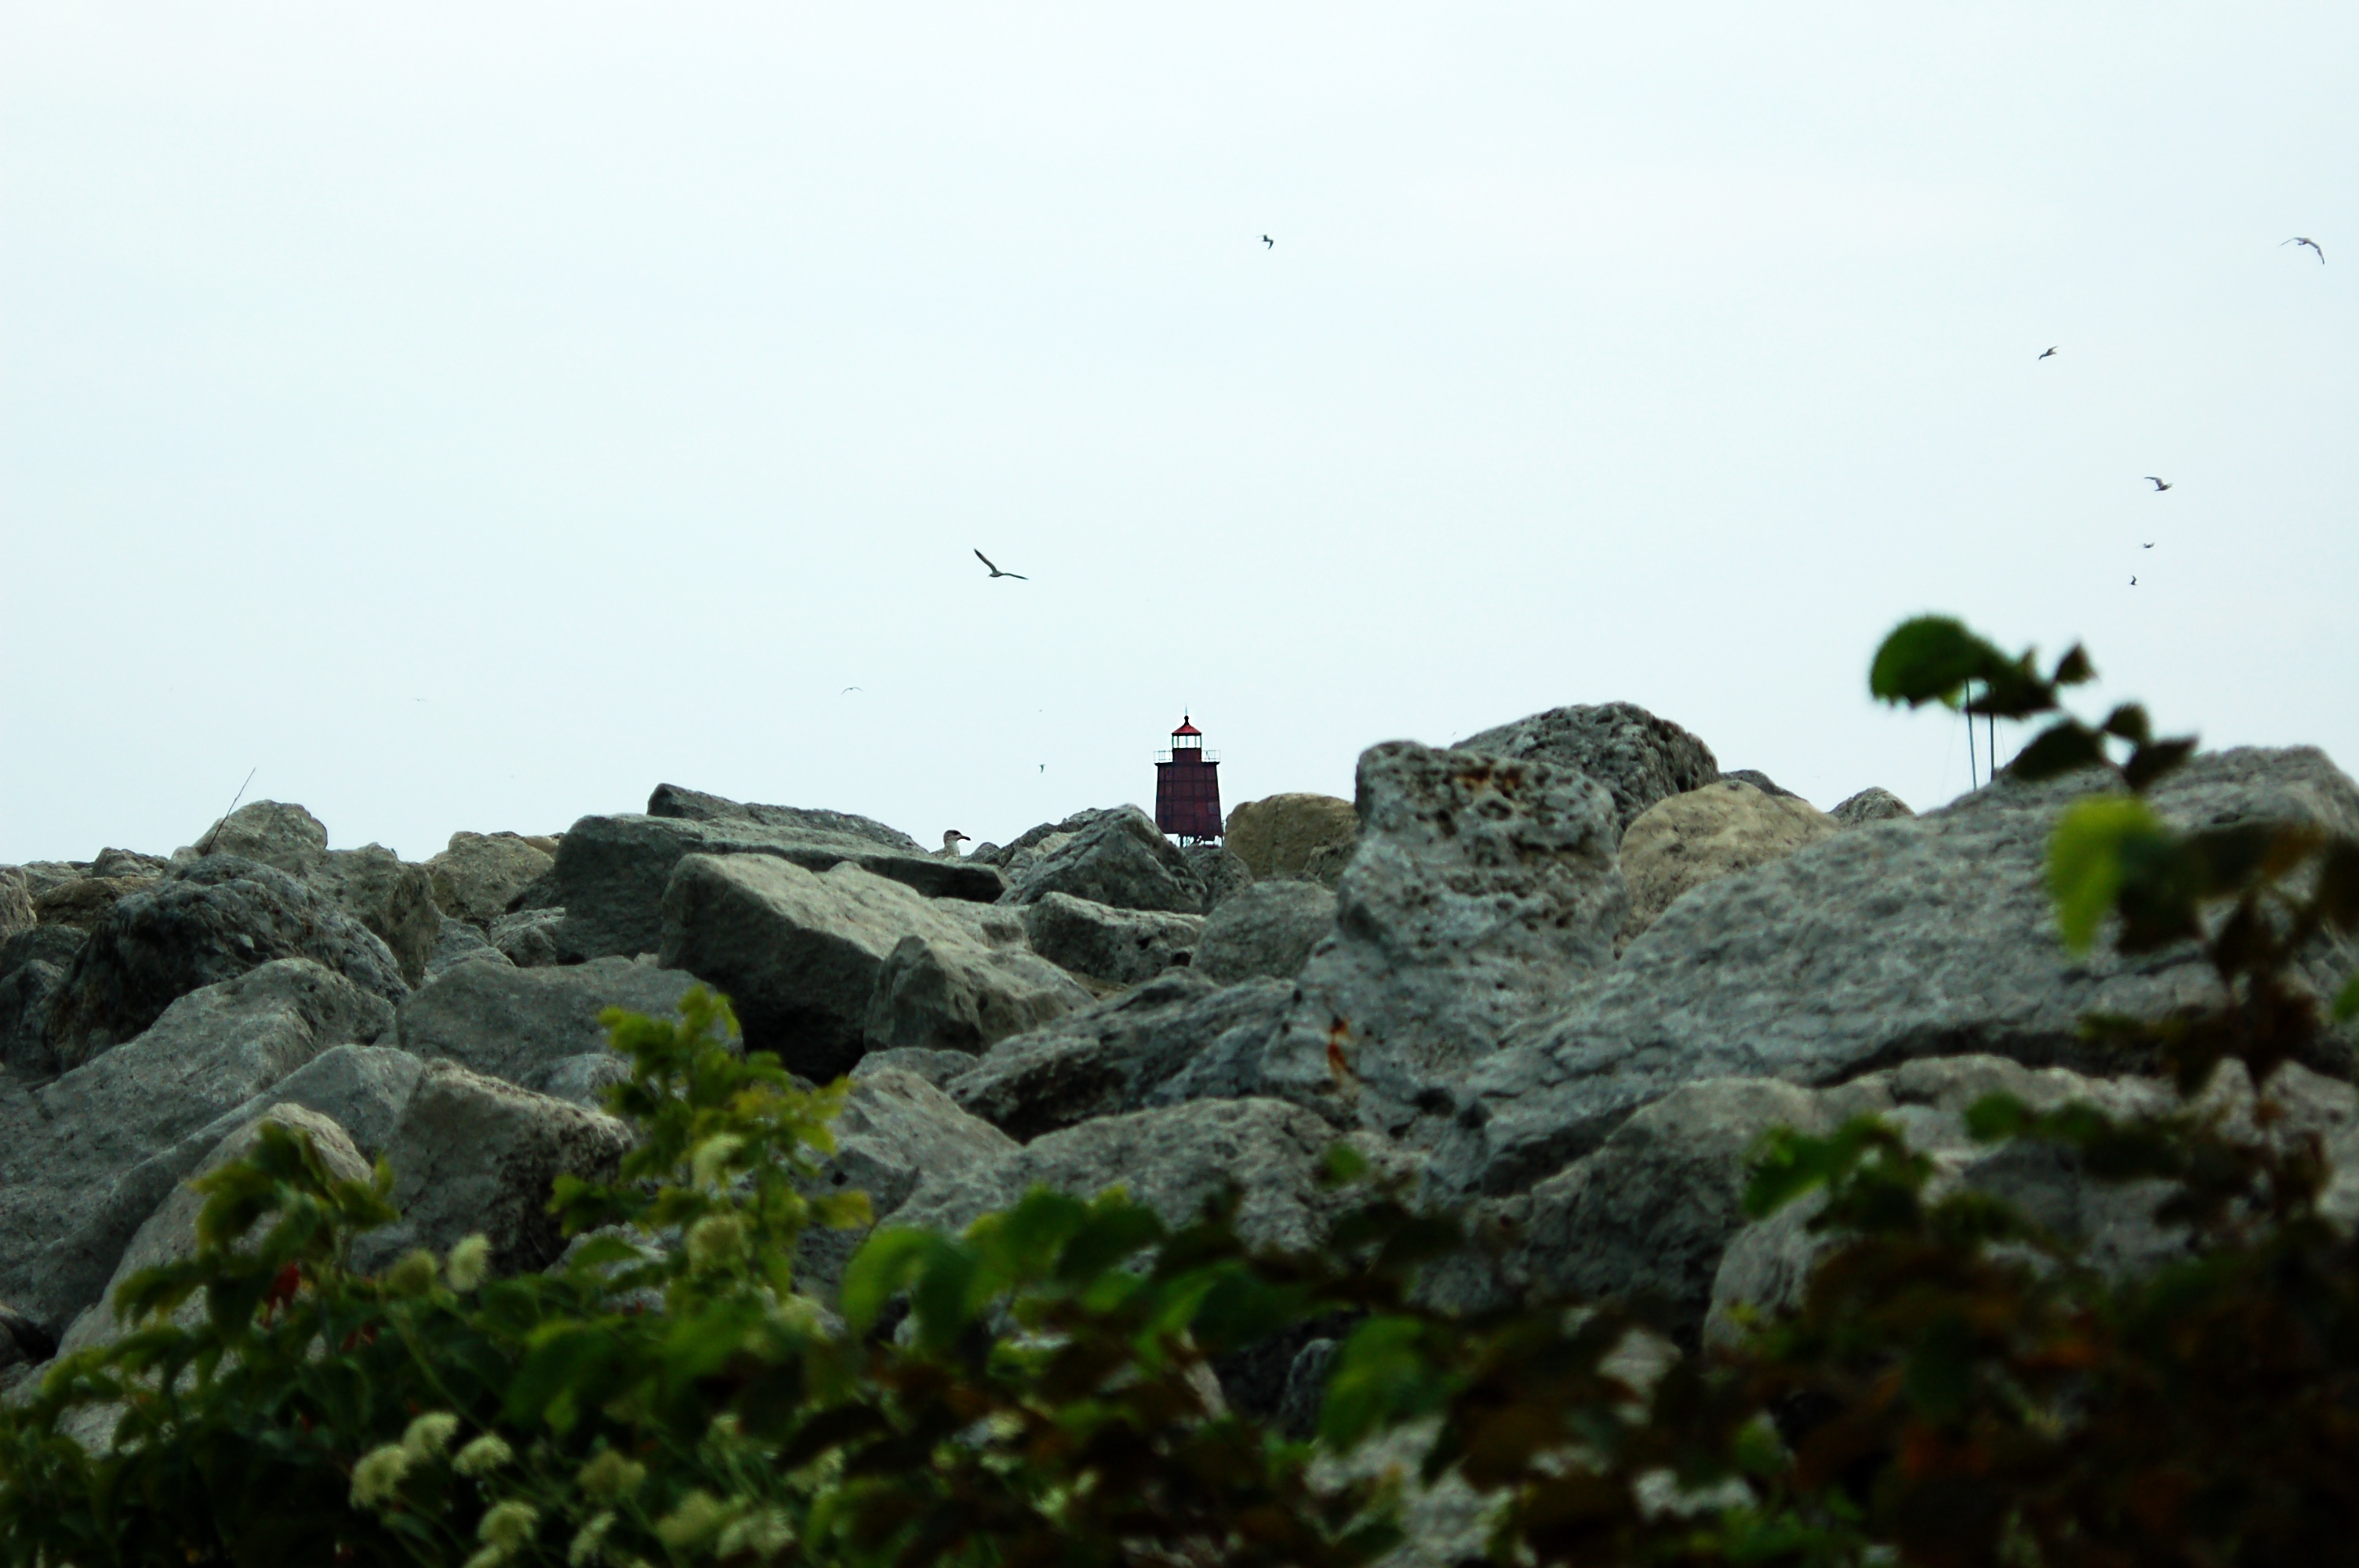
nature, rock, mountain, flower, terrain